Tofield

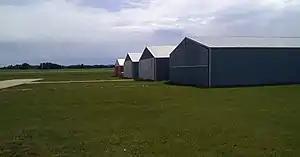
Tofield Airport hangars

The town is served by the Tofield Airport, operated by Town of Tofield.